Trinity Church on the Green

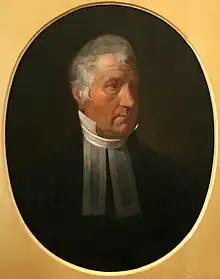
The Rev. Dr. Harry Croswell

Ithiel Town was selected as the architect. He designed the building in 1813. It thus predates St Luke's Church, Chelsea, often said to be the first Gothic-revival church in London, by more than a decade. In the "Connecticut Journal" newspaper on January 31, 1814, the Trinity Episcopal Society of New Haven placed an advertisement "To Builders", notifying them that "Proposals will be received by the subscriber until the 14th of February next, for the building of an Episcopal Church in this city. The building will be in the Common rock stone [New Haven Trap Rock] and built in the Gothic stile." Those who wanted to place a bid could "see the Plan or draft" kept in the New Haven offices of William McCracken, a member of the building Committee, who would only accept proposals "in writing and under sealed covers." Funding was raised by five-year pew leases, renewed as yearly rentals thereafter to support the church's ongoing programs. The distinctive numbered box pews with latchable doors on the pulpit-facing slips in the nave (though not the galleries) were already archaic in 1816, but reflect this early method of raising income.